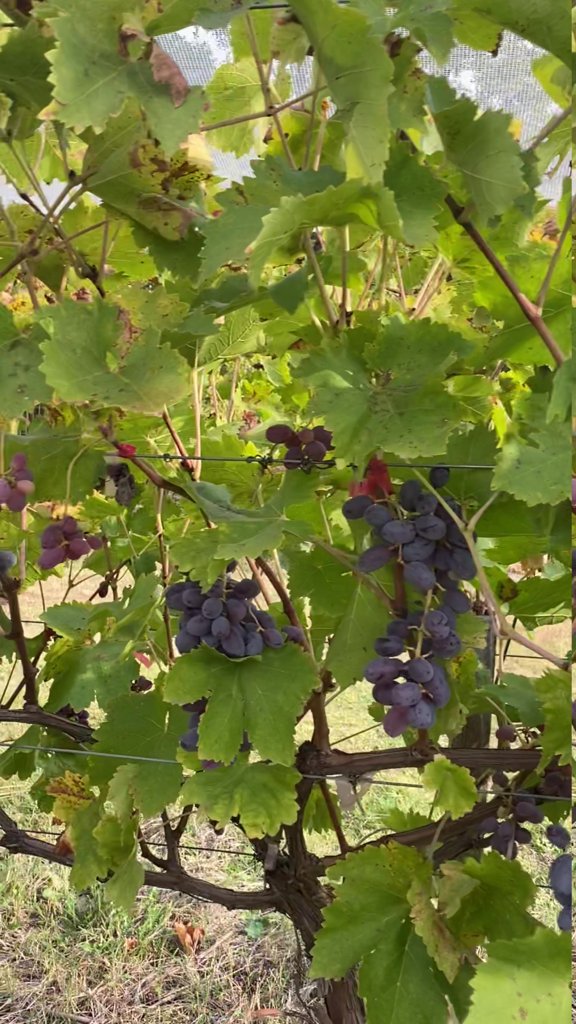
Berries visible: 92
Grape clusters: 8